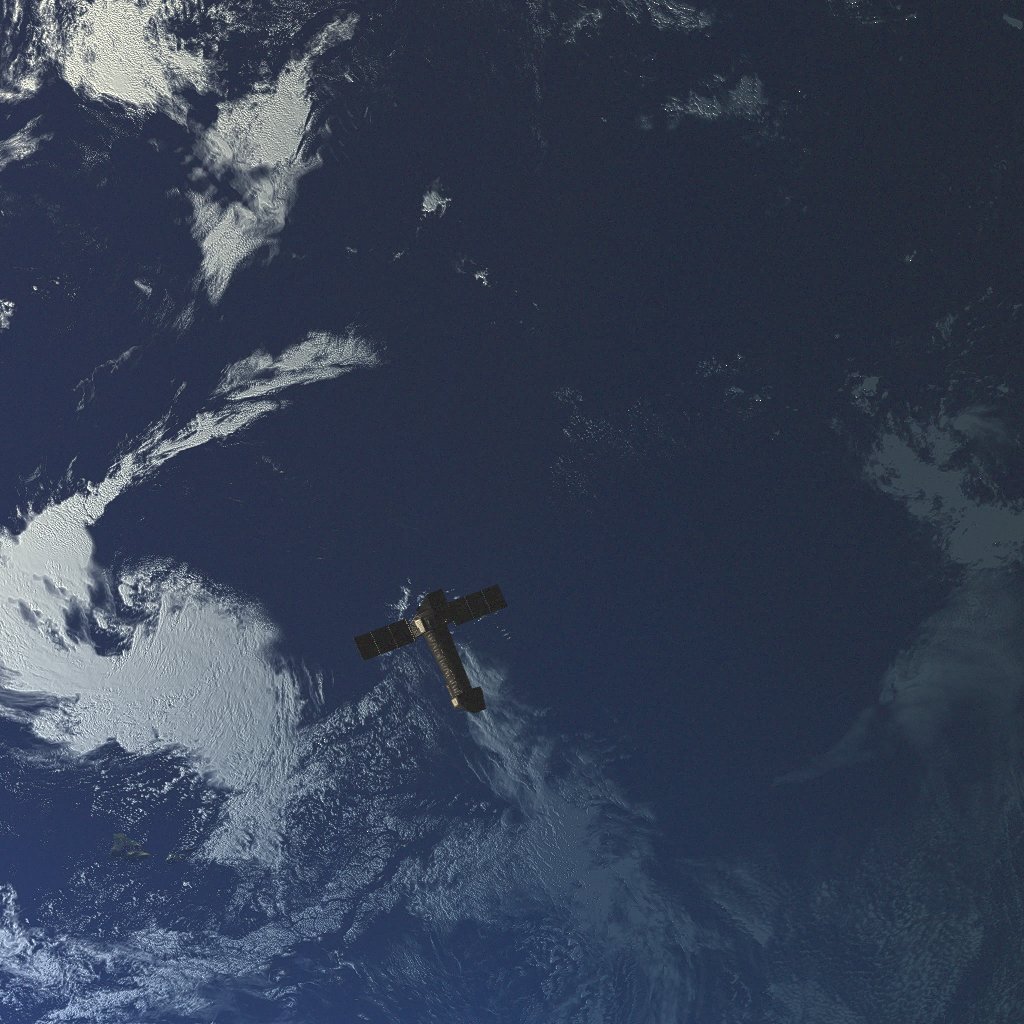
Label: xmm_newton